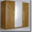
Label: wardrobe